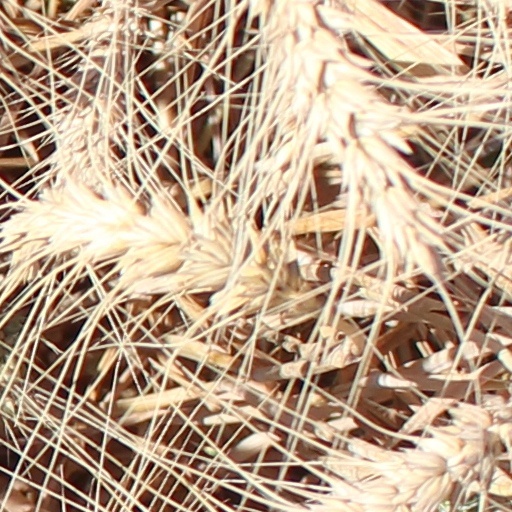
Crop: wheat